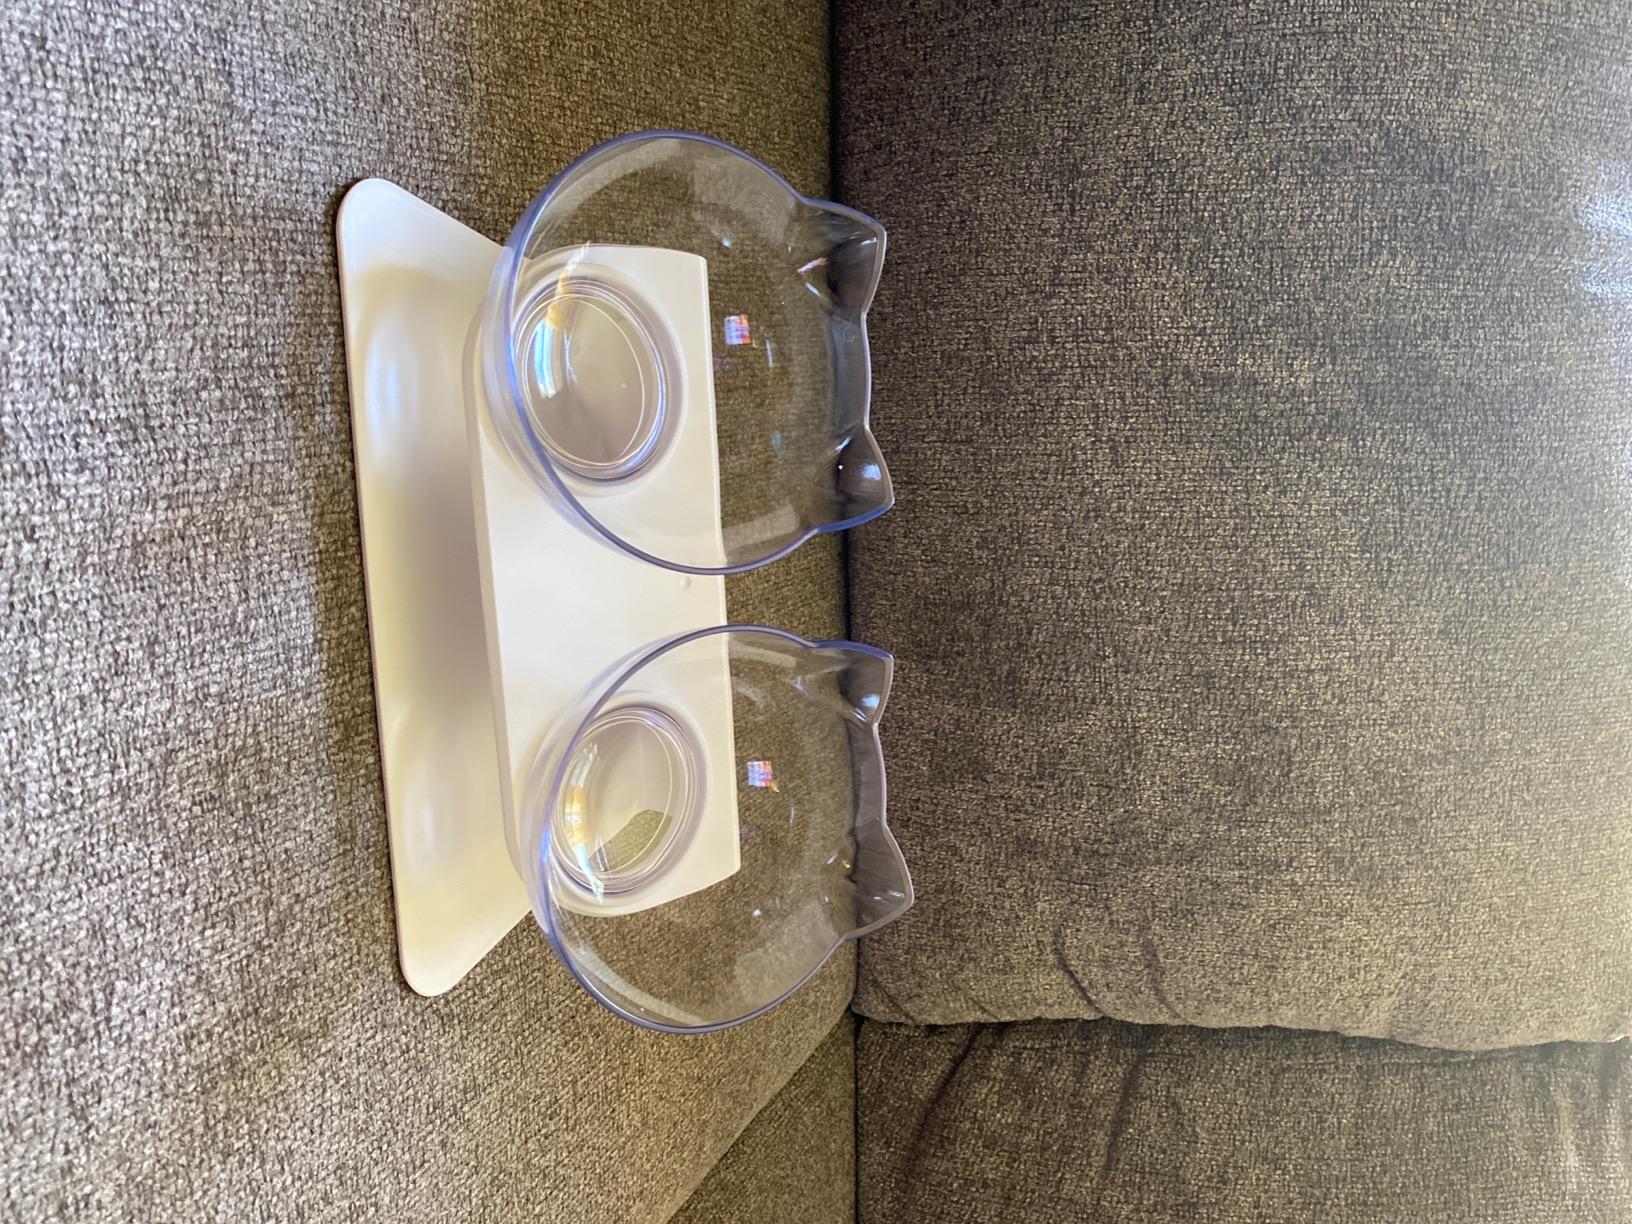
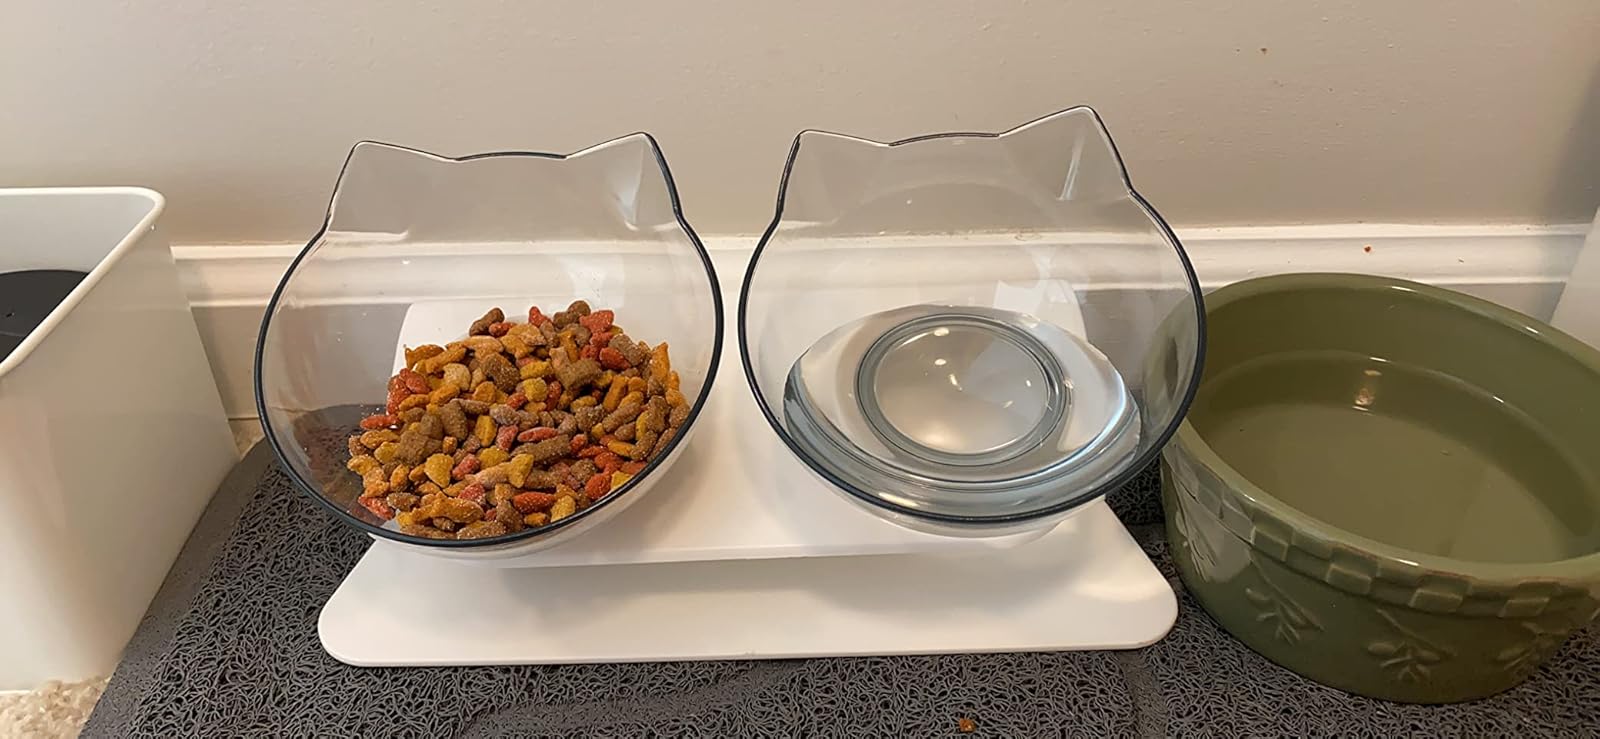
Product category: items_bowl
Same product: yes